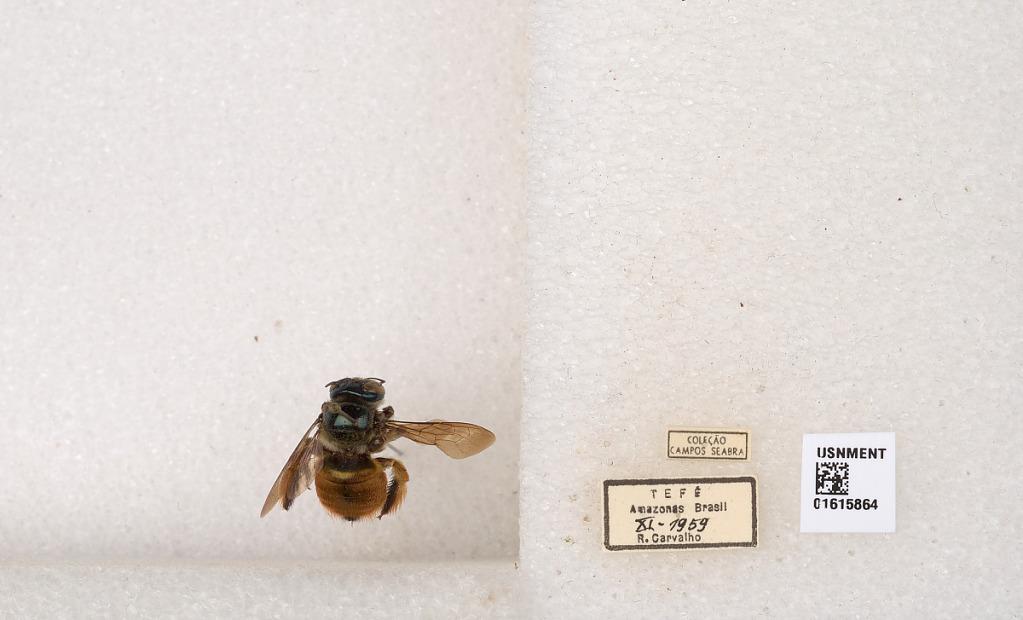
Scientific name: Xylocopa (Schonnherria) ornata Smith
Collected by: R. Carvalho
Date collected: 1959-11-1
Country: Brazil
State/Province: Amazonas
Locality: Tefe